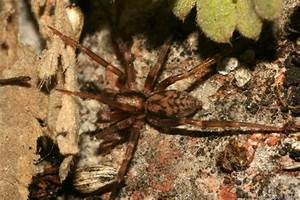
Label: ragno